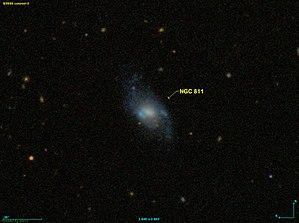
Image créée à l'aide du logiciel Aladin Sky Atlas du Centre de Données astronomiques de Strasbourg et des données de SDSS (Sloan Digital Sky Survey).
PGC 7905 est une galaxie spirale barrée. Elle est située dans la constellation de la Baleine. La base de données NASA/IPAC et celle de Simbad identifient la galaxie PGC 7905 à NGC 811, mais on spécifie sur NED que cette identification est incertaine. Le site de SEDS et celui du professeur Seligman identifient la galaxie PGC 7870 comme étant NGC 811.
NGC 811 est une lointaine galaxie spirale située dans la constellation de la Baleine à environ 656 millions d'années-lumière de la Voie lactée. Elle a été découverte par l'astronome américain Francis Leavenworth en 1886.